Kimberling Creek Cluster

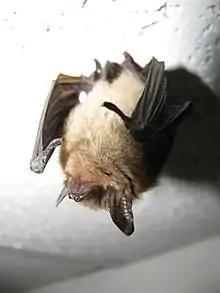
Northern long-eared Myotis

The cluster provides habitat for species that are critically imperiled, imperiled or vulnerable, as indicated by their NatureServe conservation status. Among these are: